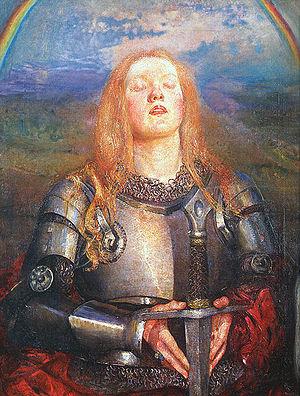
Jeanne d'Arc